90210 season 3

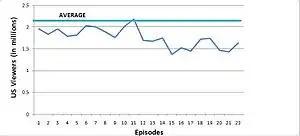
A line graph detailing the trend of viewership for the third season

The season premiere was watched by 1.96 million live viewers in the United States and achieved a 0.9 rating in the adults 18–49 demographic, up 22.5% in viewers and 12.5% in demo from the season two finale. Episode 11 achieved season highs in all key demos with a 1.1 adults 18–49 rating, a 1.4 in adults 18–34 and a 2.1 rating in The CW's target demographic of women 18–34. It was also the most watched episode since October, 2009 with 2.18 million viewers tuning in. Episode 15 hit series lows in women 18–34 with a 1.0 rating and matched series lows in adults 18–49 with a 0.7 rating. The season finale scored a 0.8 rating in adults 18–49, which was lifted to a 1.2 rating with a full week of DVR viewing taken into account. The season averaged 1.75 million viewers and a 0.9 rating in adults 18–49. With live+7 day DVR viewing taken into account, it averaged 2.26 million viewers and a 1.2 rating. In the UK episode eight was seen by 548,000 viewers, which was higher than the pilot episode "We're Not in Kansas Anymore". "Best Lei'd Plans" continued upwards with 604,000 viewers becoming the No. 2 rated show on E4 that week.